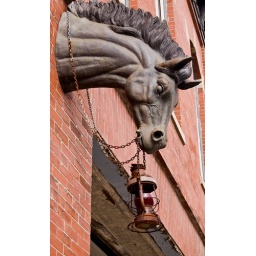
Found this in Newport RI at an old fire house years ago when horses pulled the pumpers.